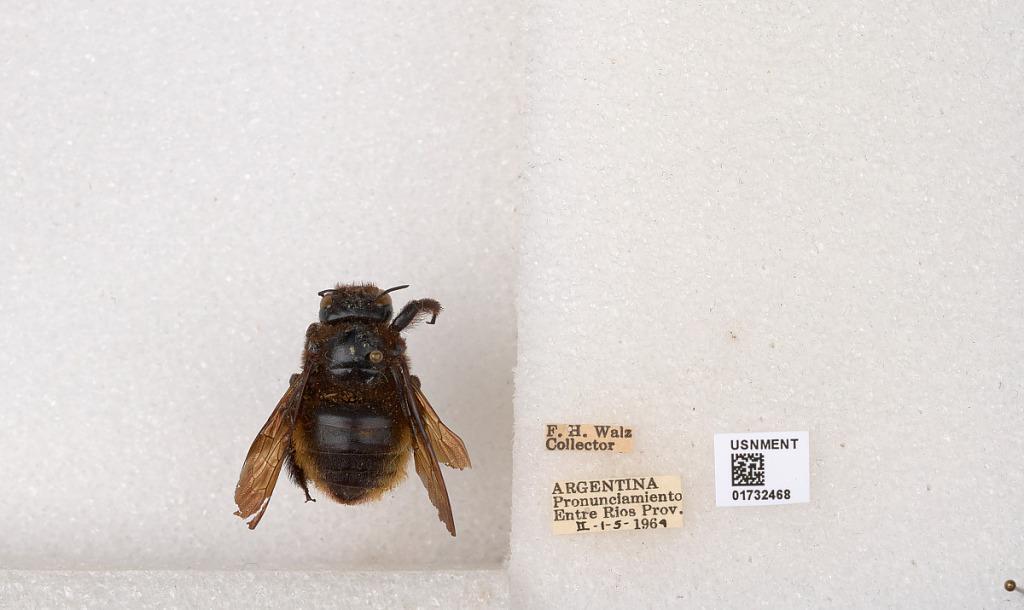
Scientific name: Xylocopa (Neoxylocopa) augusti Lepeletier
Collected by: F. Walz
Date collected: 1969-2-1
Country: Argentina
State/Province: Entre Rios
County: Departamento de Uruguay
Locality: Pronunciamiento
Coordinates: -32.3452, -58.4404